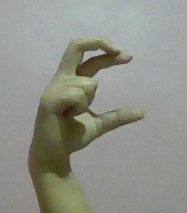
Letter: thal